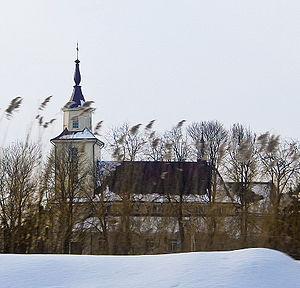
Dūkštas est une ville de Lituanie située dans l'apskritis d'Utena.